Jonathan Stanton

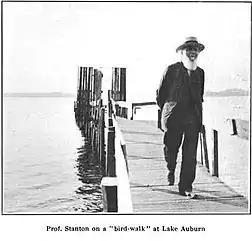
Professor John Stanton of Bates College on a bird walk in Maine at Lake Auburn

Jonathan Stanton (1834–1918) was an American ornithologist and academic. He taught Greek and Latin at Bates College, where he was a librarian and a supporter of the debate program.